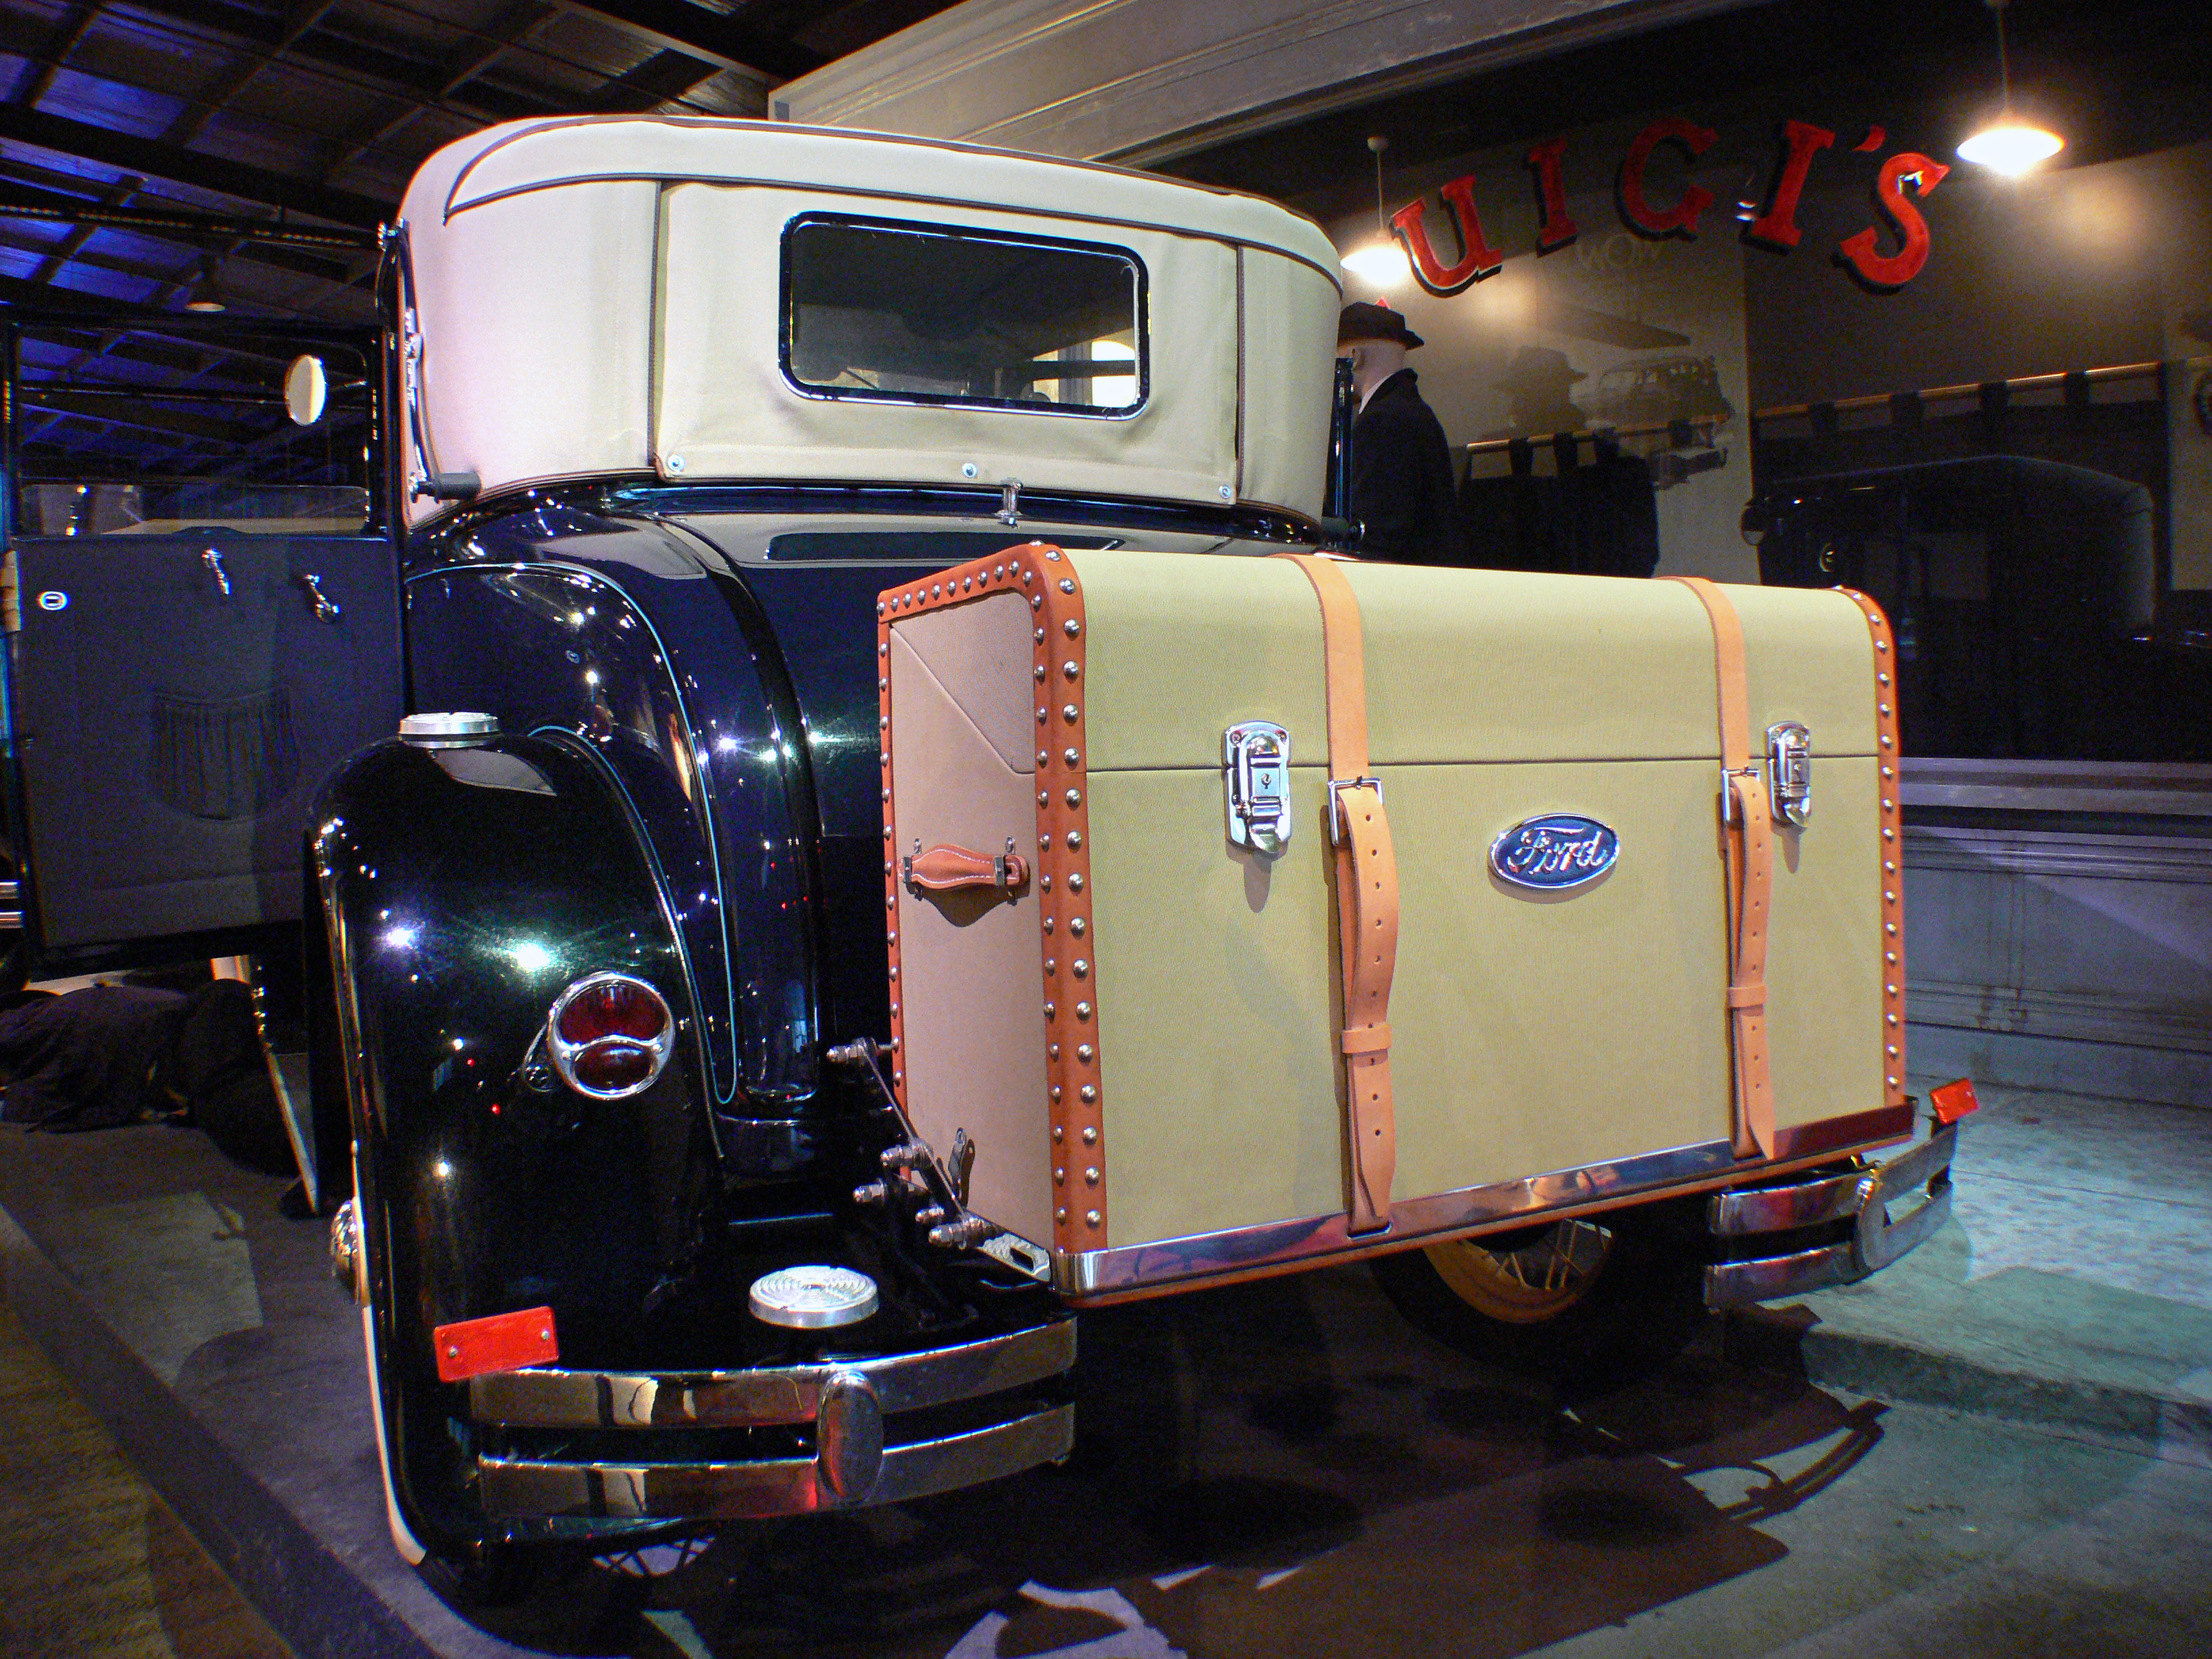
car, truck, vehicle, motor vehicle, vintage car, chrome, cars, classic, classiccars, carmuseums, autoshows, rarecars, cartrunk, fordtourer, antique car, hot rod, auto show, land vehicle, automobile make, automotive exterior, luxury vehicle